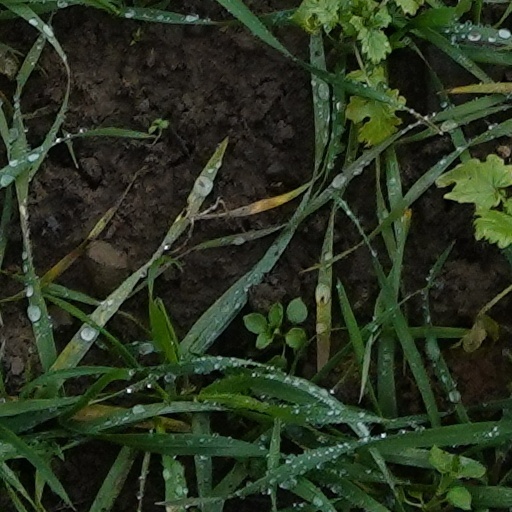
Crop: wheat